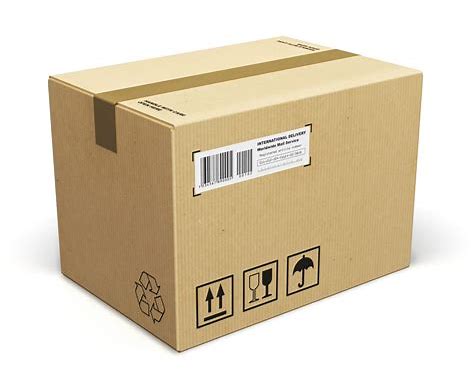
Label: cardboard